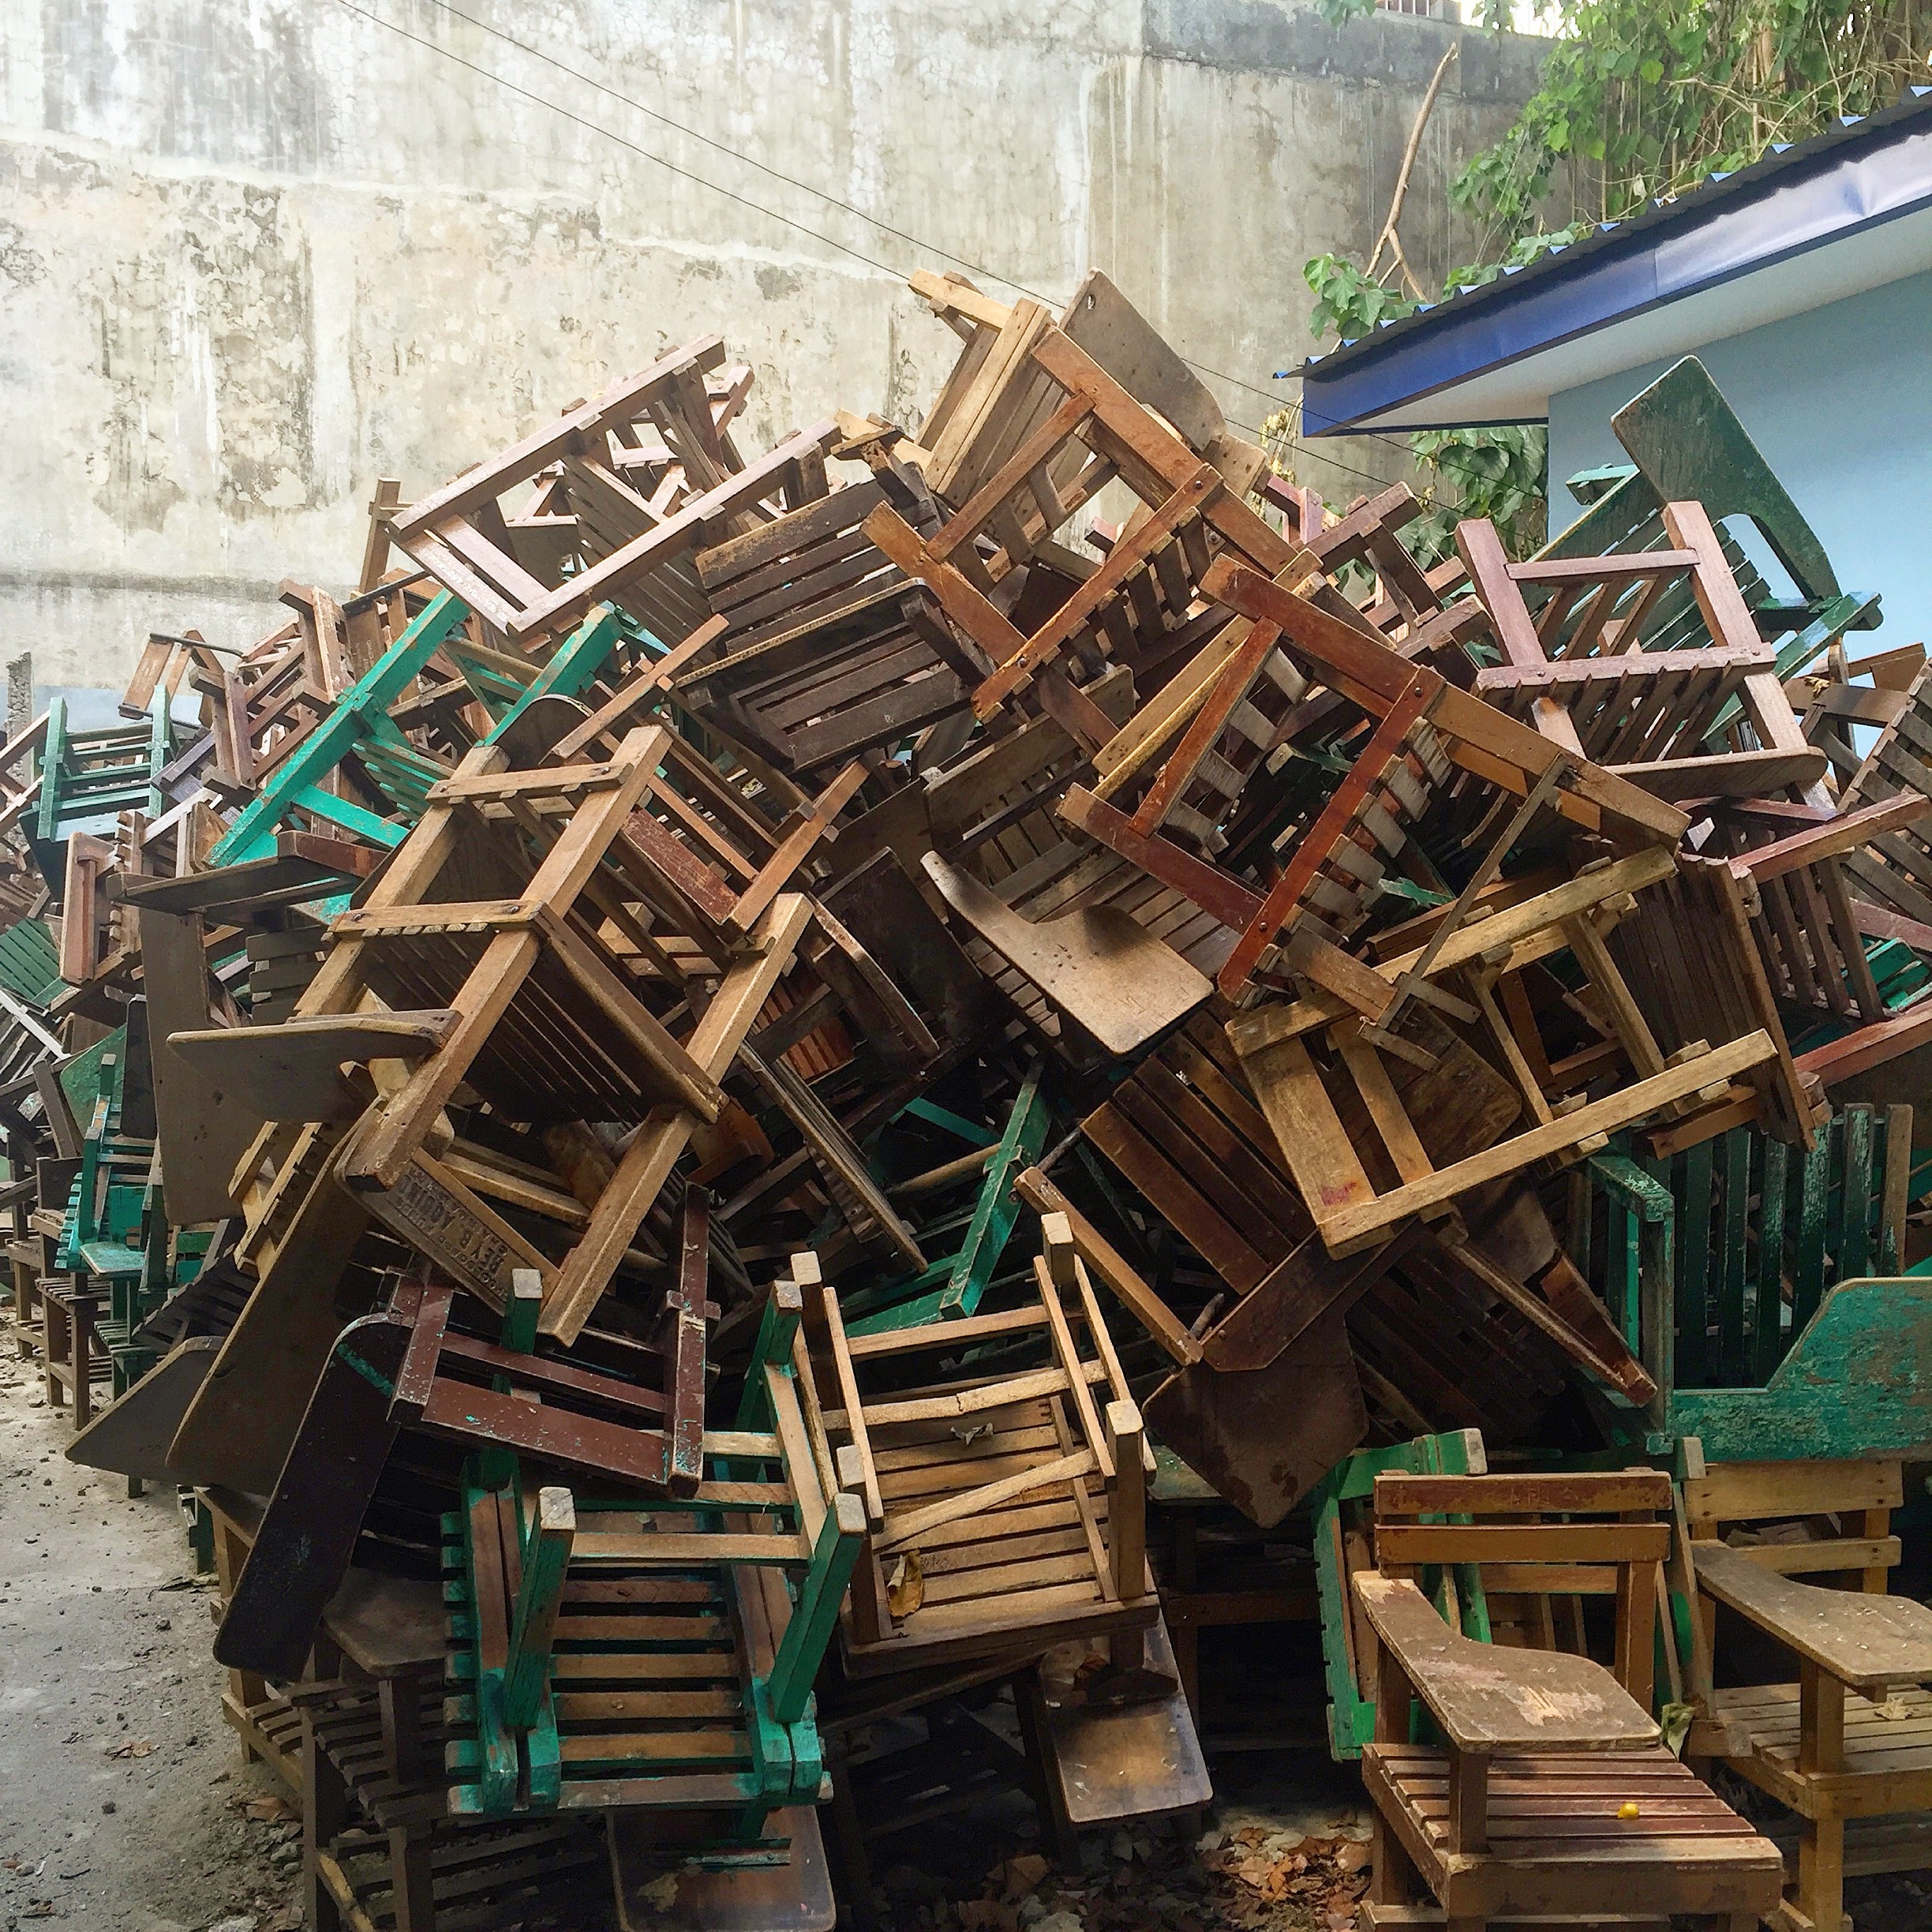
wood, scrap